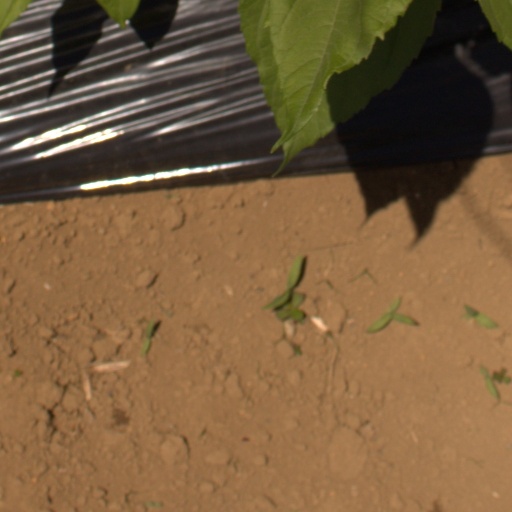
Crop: Jerusalem artichoke